Answer in natural language. How many Paintings are visible in the scene? Choose between the following options: 3, 0, 3, 4 or 2
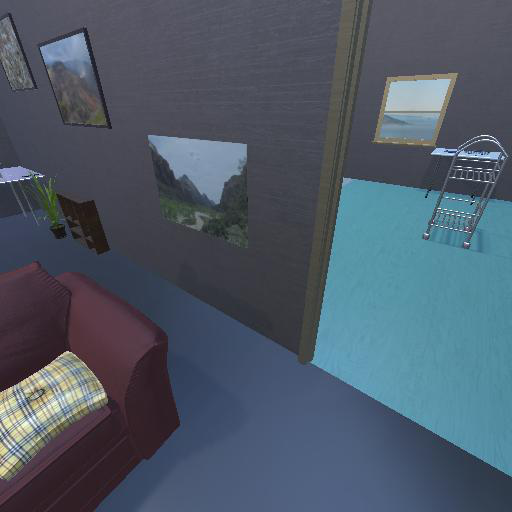
<answer>3</answer>